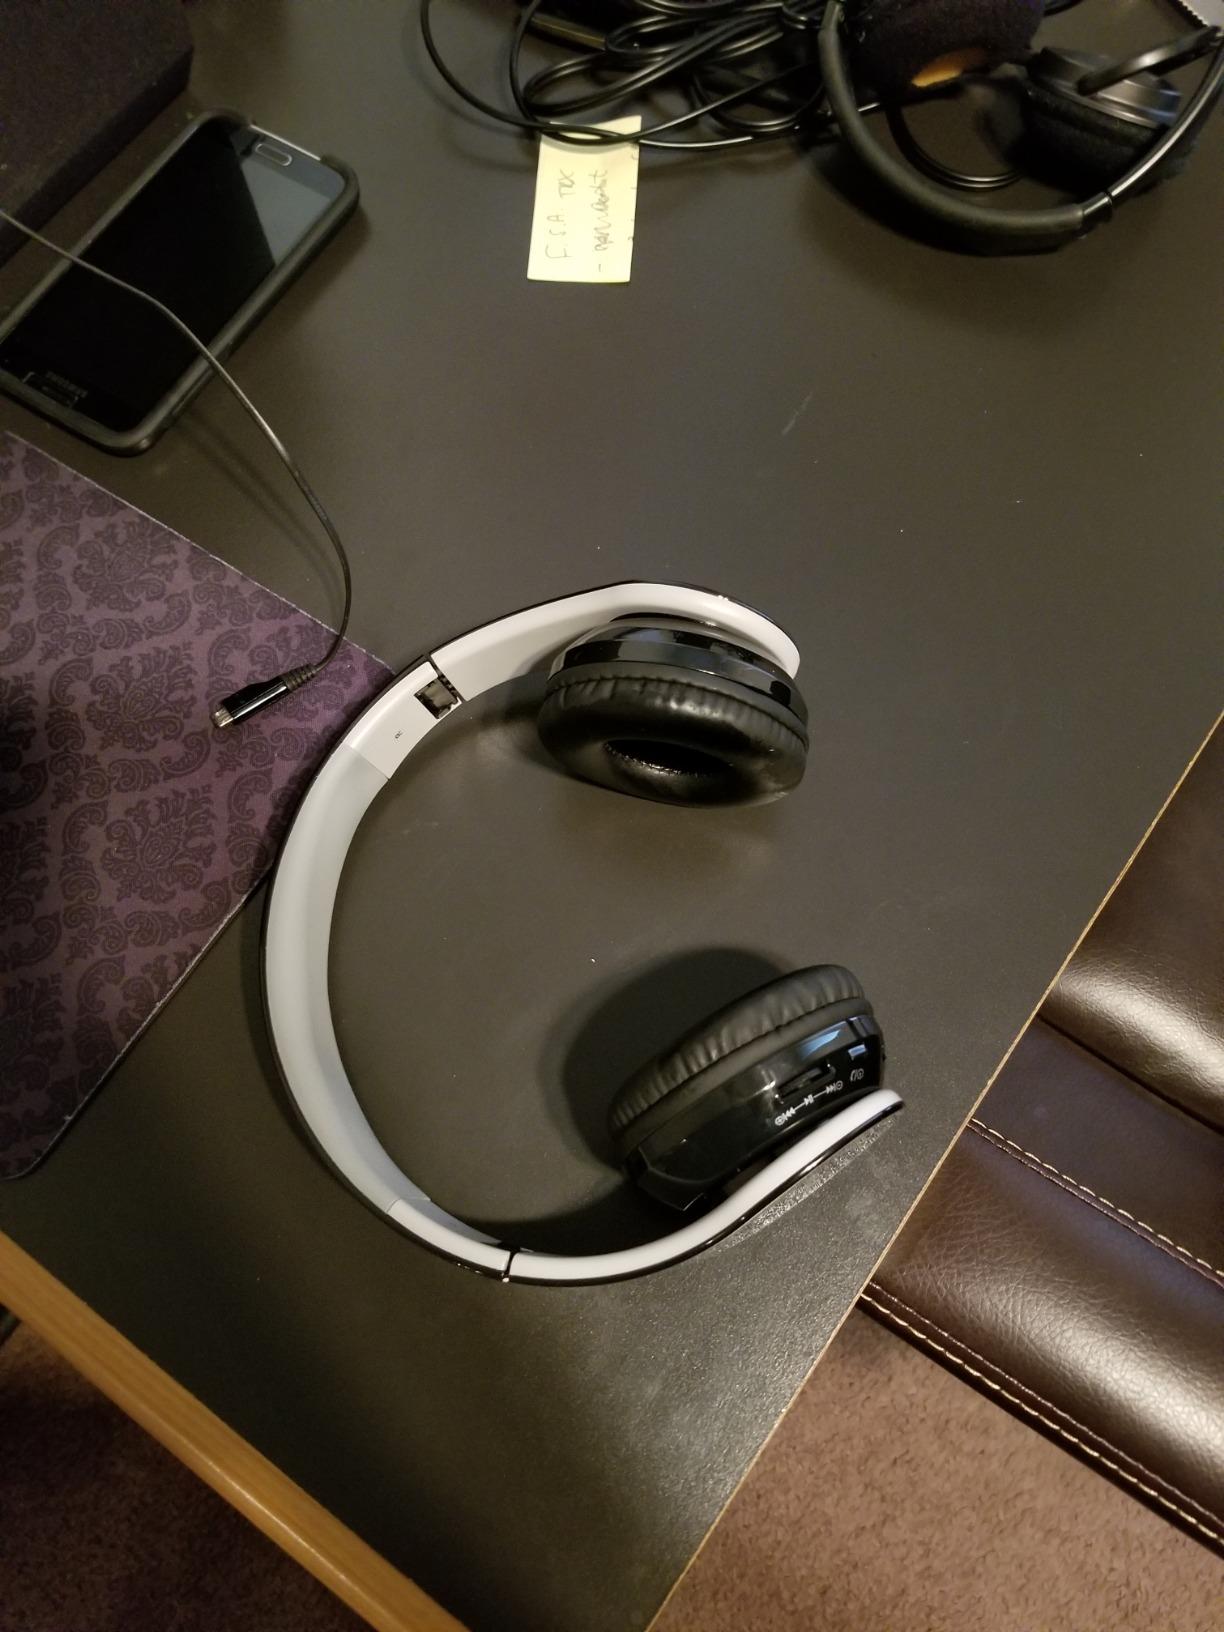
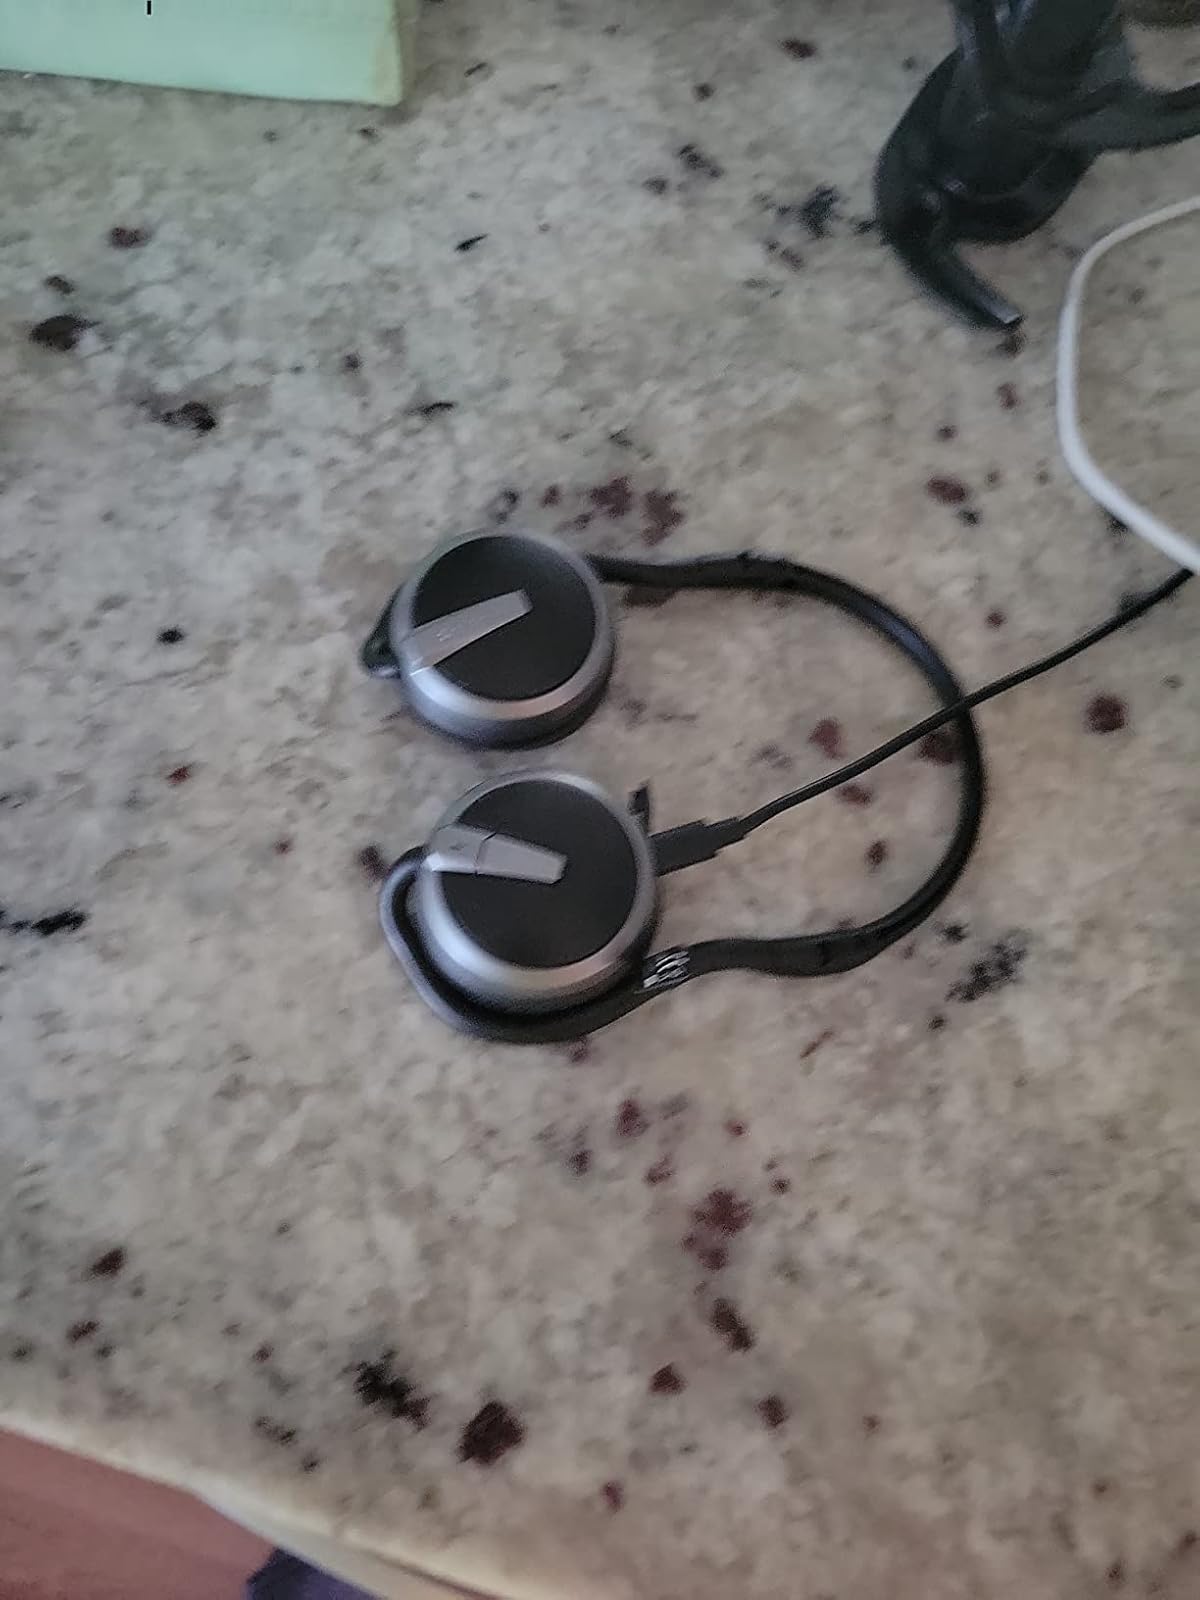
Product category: headphones
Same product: no